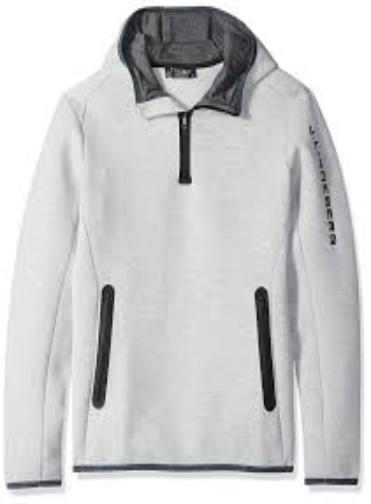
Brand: jlindeberg-1
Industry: Clothes